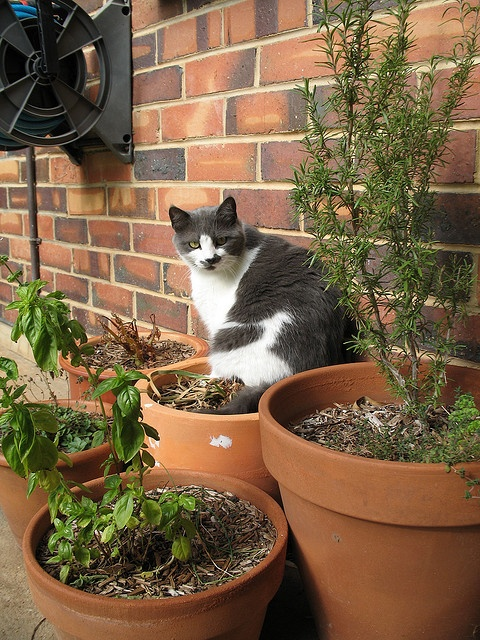
A cat stands on a plant pot and looks towards the camera.
A cat sitting on the soil of a plant pot
A grey and white cat sitting in a flower pot.
A large cat sits on top of a plant pot.
A cat sits in the middle of a flower pot in a garden.